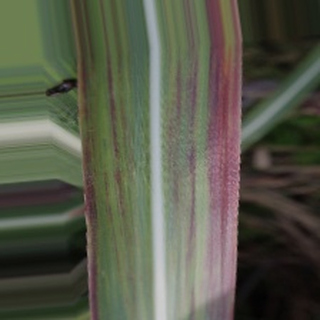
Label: sugarcane_bacterial_blight